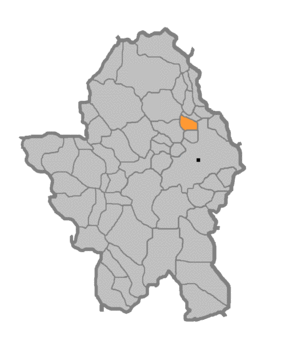
Šargovac est une localité de Bosnie-Herzégovine. Elle est située sur le territoire de la Ville de Banja Luka et dans la République serbe de Bosnie. Selon les premiers résultats du recensement bosnien de 2013, elle compte 3 171 habitants.